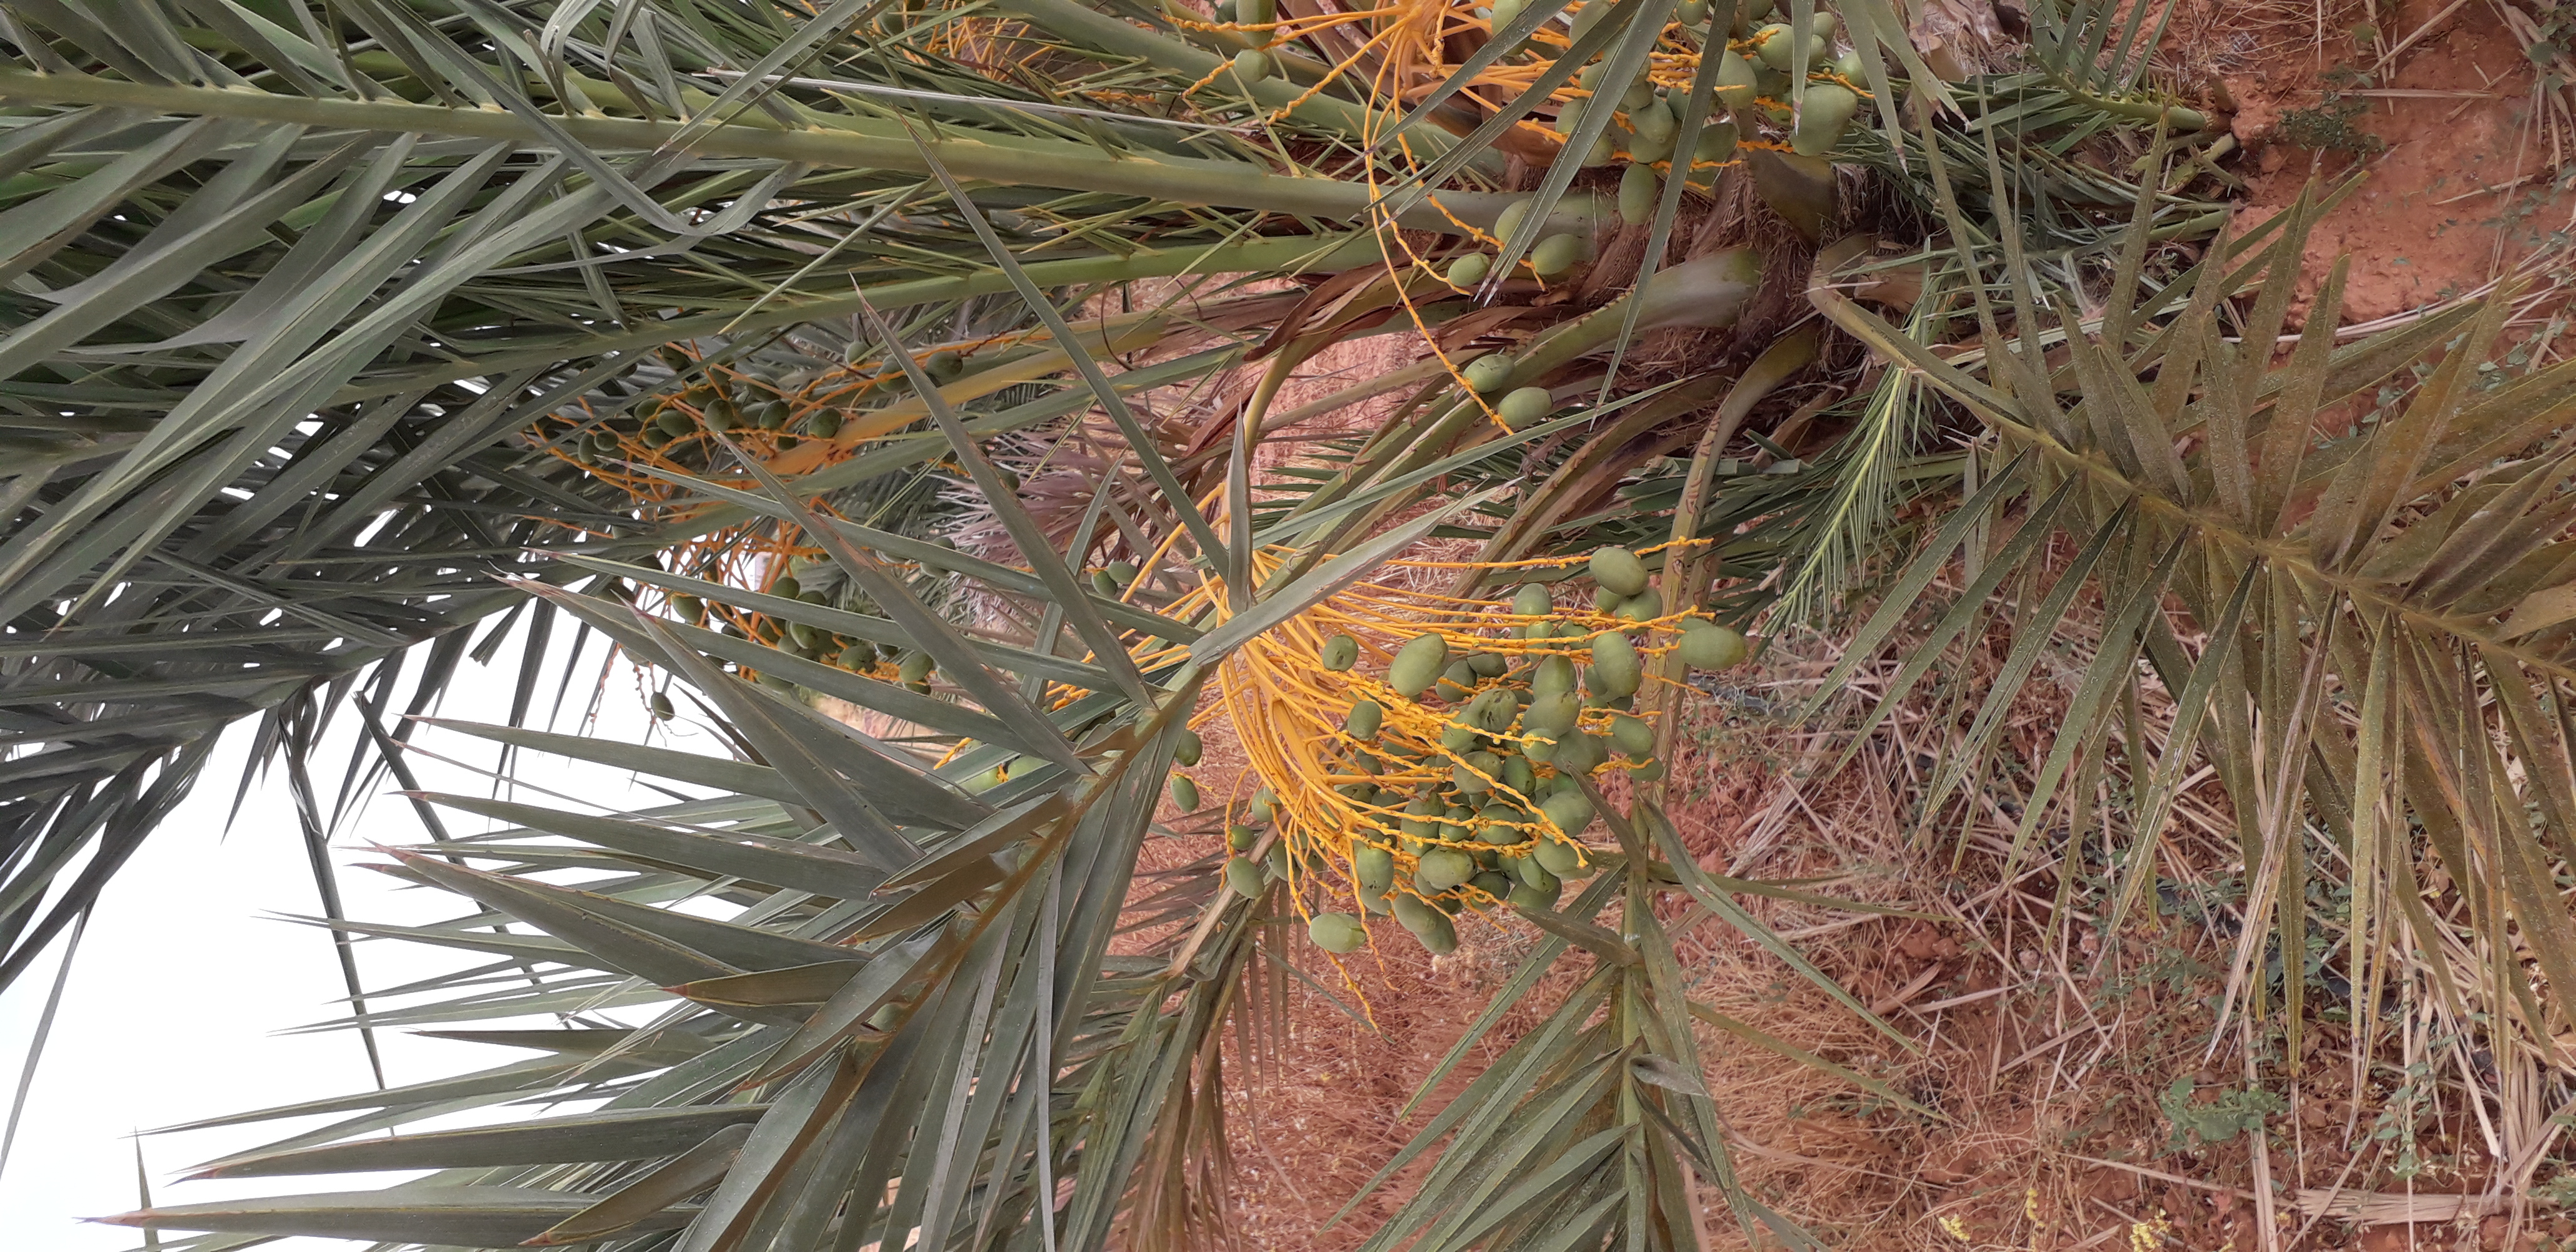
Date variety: Boumajhoul